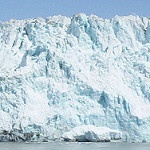
Label: glacier